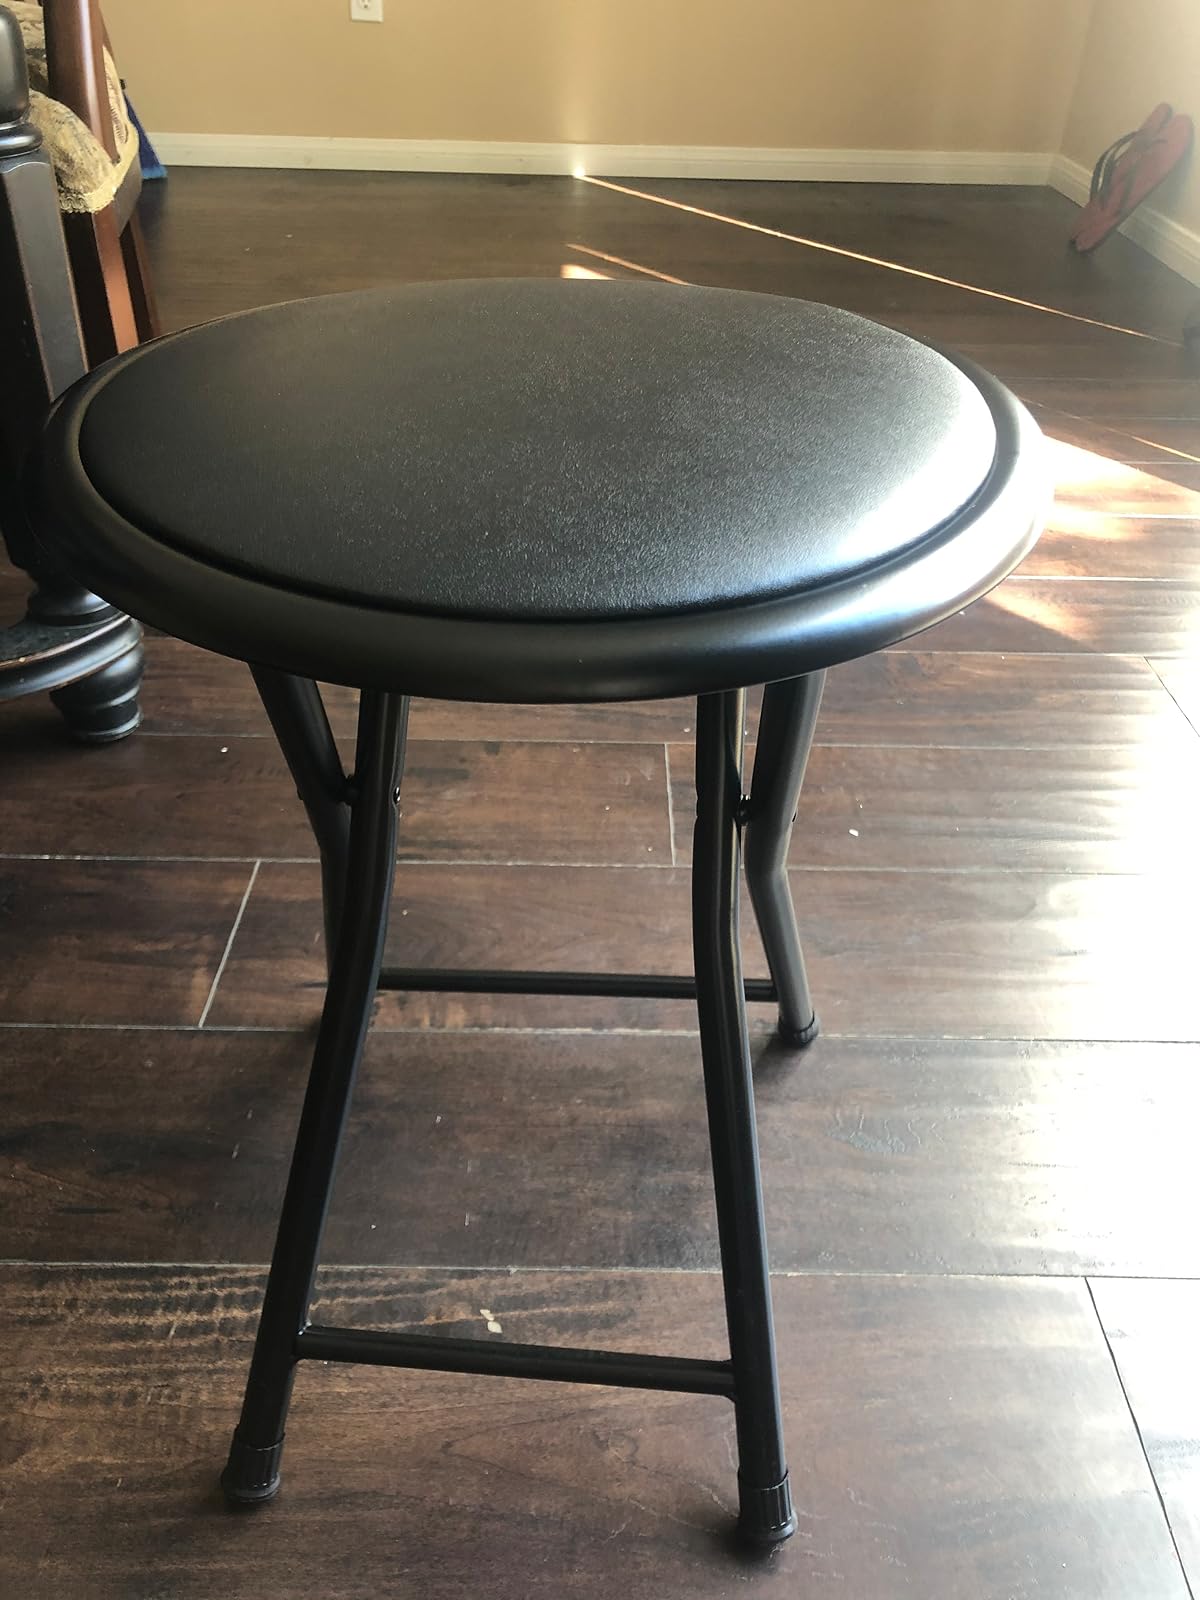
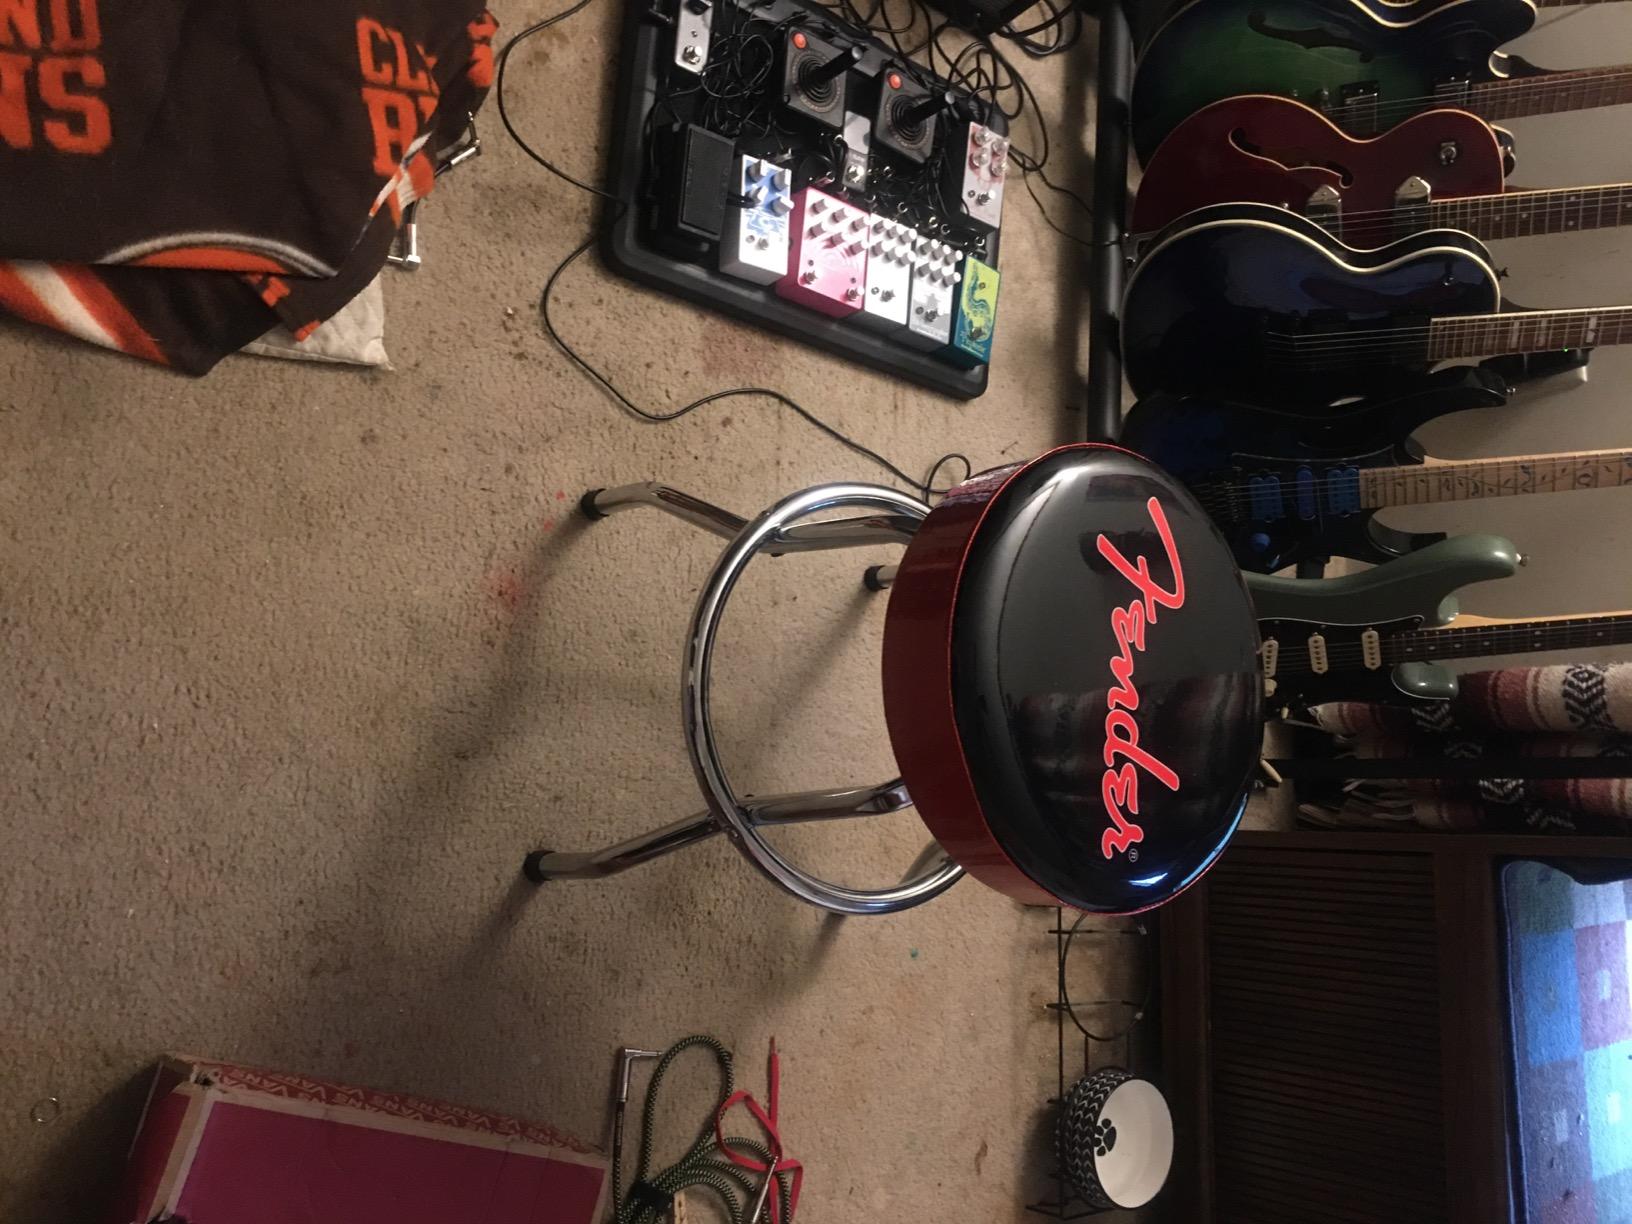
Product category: stool
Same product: no